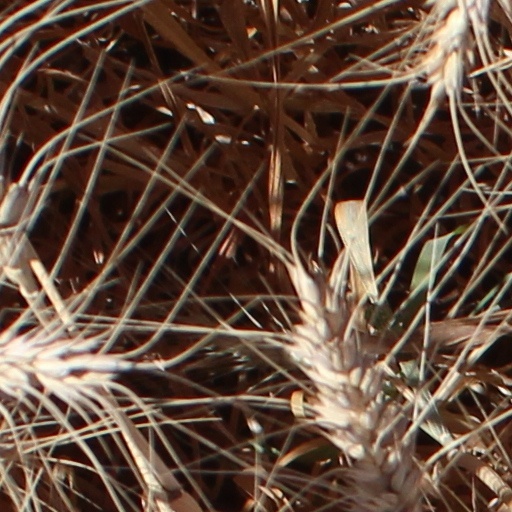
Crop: wheat